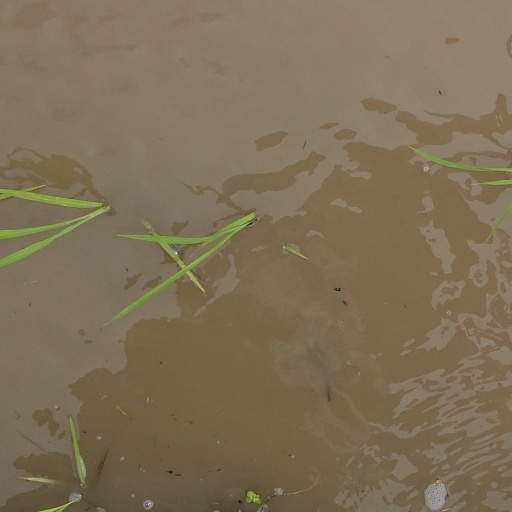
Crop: rice